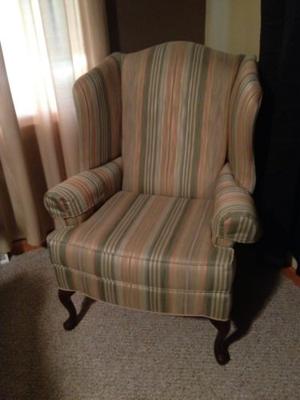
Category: chair